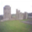
Label: castle